Soyuz TMA-19

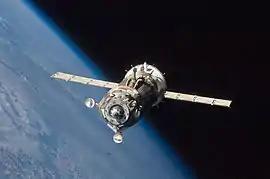
The Soyuz TMA-19 spacecraft departs the International Space Station.

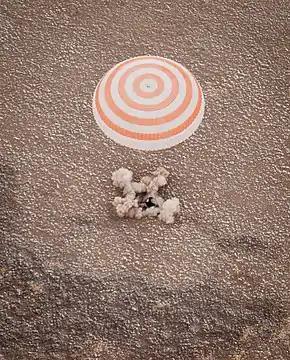
Soyuz TMA-19 lands in Kazakhstan on 26 November 2010.

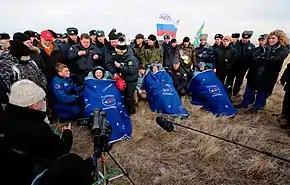
Soyuz TMA-19 crewmembers after landing.

Soyuz TMA-19 undocked from the space station at 01:19 UTC on 26 November 2010. The descent module landed on the central steppes of Kazakhstan at 04:46 UTC, four days earlier than originally planned. The landing had been set for 30 November 2010, but Kazakh officials decided to restrict air traffic before the start of the Organization for Security and Co-operation in Europe (OSCE) summit in Nur-Sultan (Astana), Kazakhstan, set for 1–2 December 2010. The landing site was located 84 km away from the city of Arkalyk.